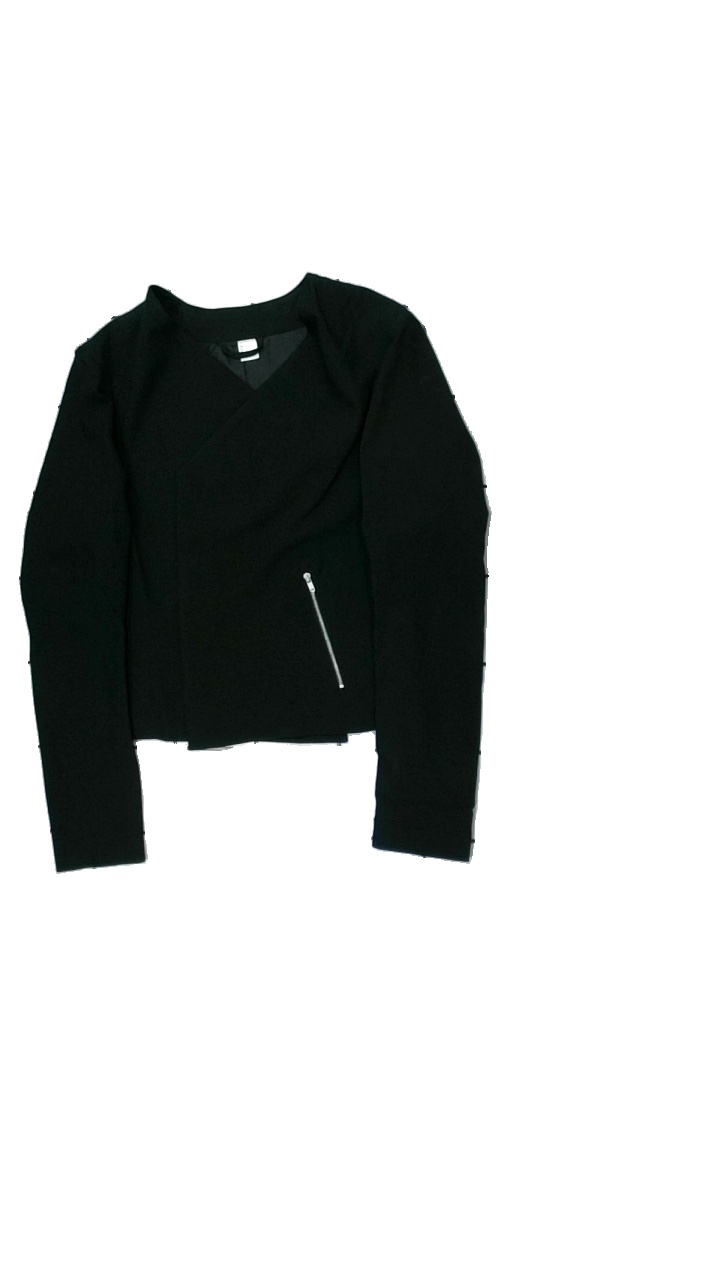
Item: Cardigan (Ladies)
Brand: H&m
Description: cardigan med silver fickor
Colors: Black
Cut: Tight
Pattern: Other
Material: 80% polyester 20% bomull
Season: All
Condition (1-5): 4
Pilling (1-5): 4
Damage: liten smuts fläck
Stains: Minor
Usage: Reuse
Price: <50